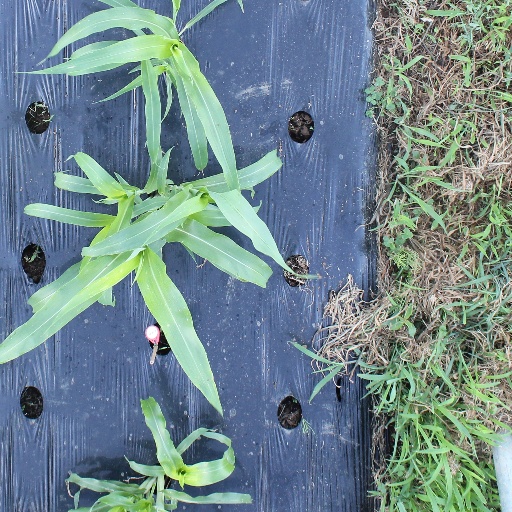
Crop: sorghum